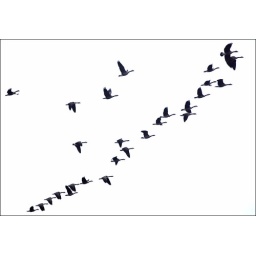
Geese flying over balcony